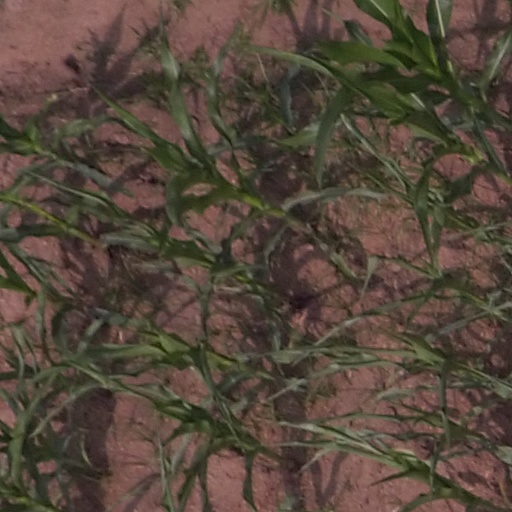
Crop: maize; corn